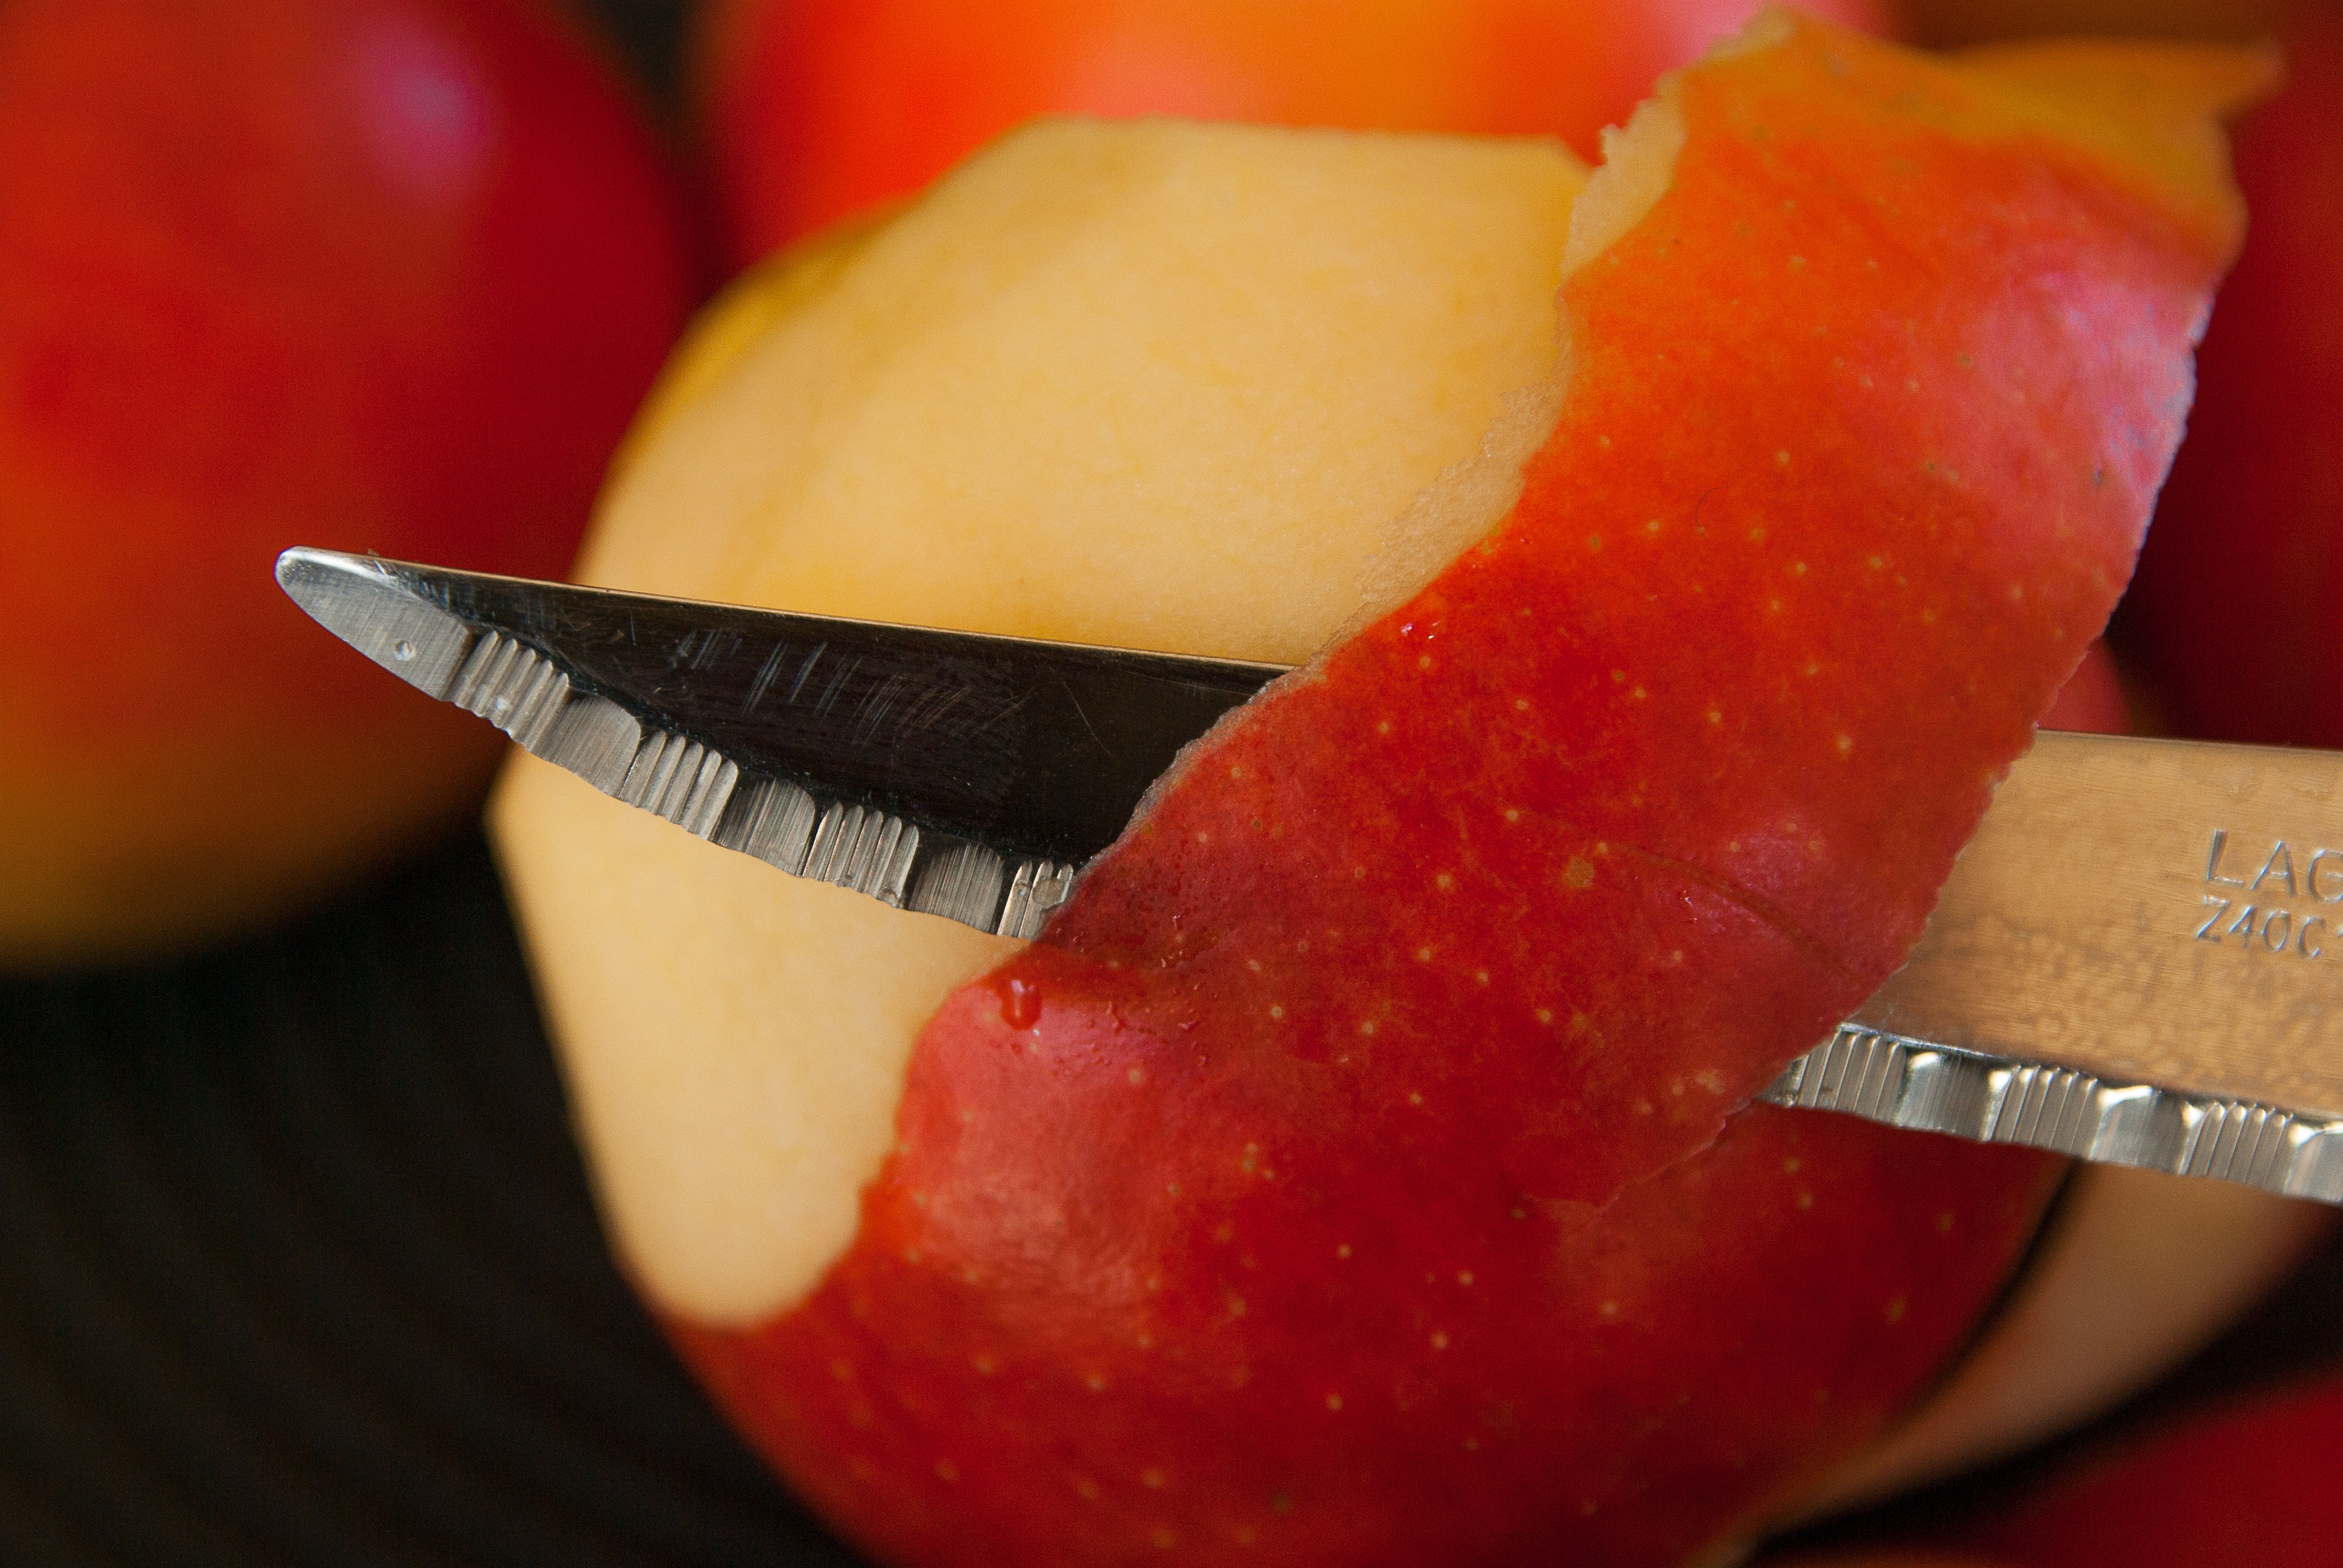
apple, plant, fruit, food, red, produce, vegetable, knife, strawberry, peel, skin, apples, strawberries, macro photography, flowering plant, rose family, land plant